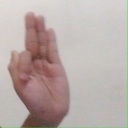
अक्षर: फ